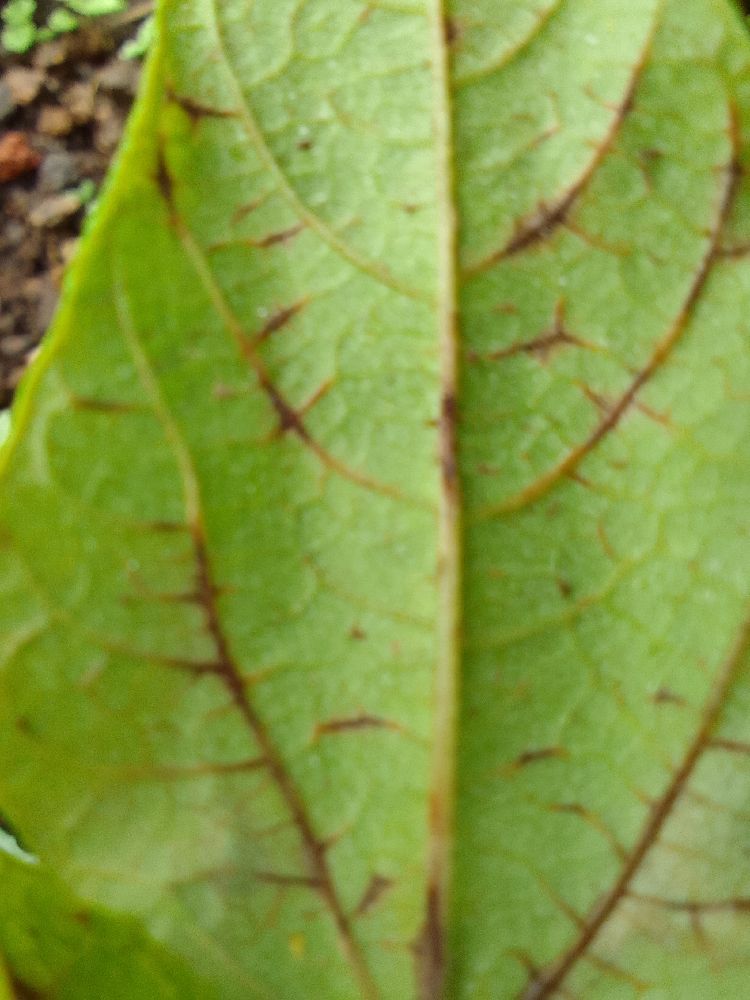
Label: anthracnose